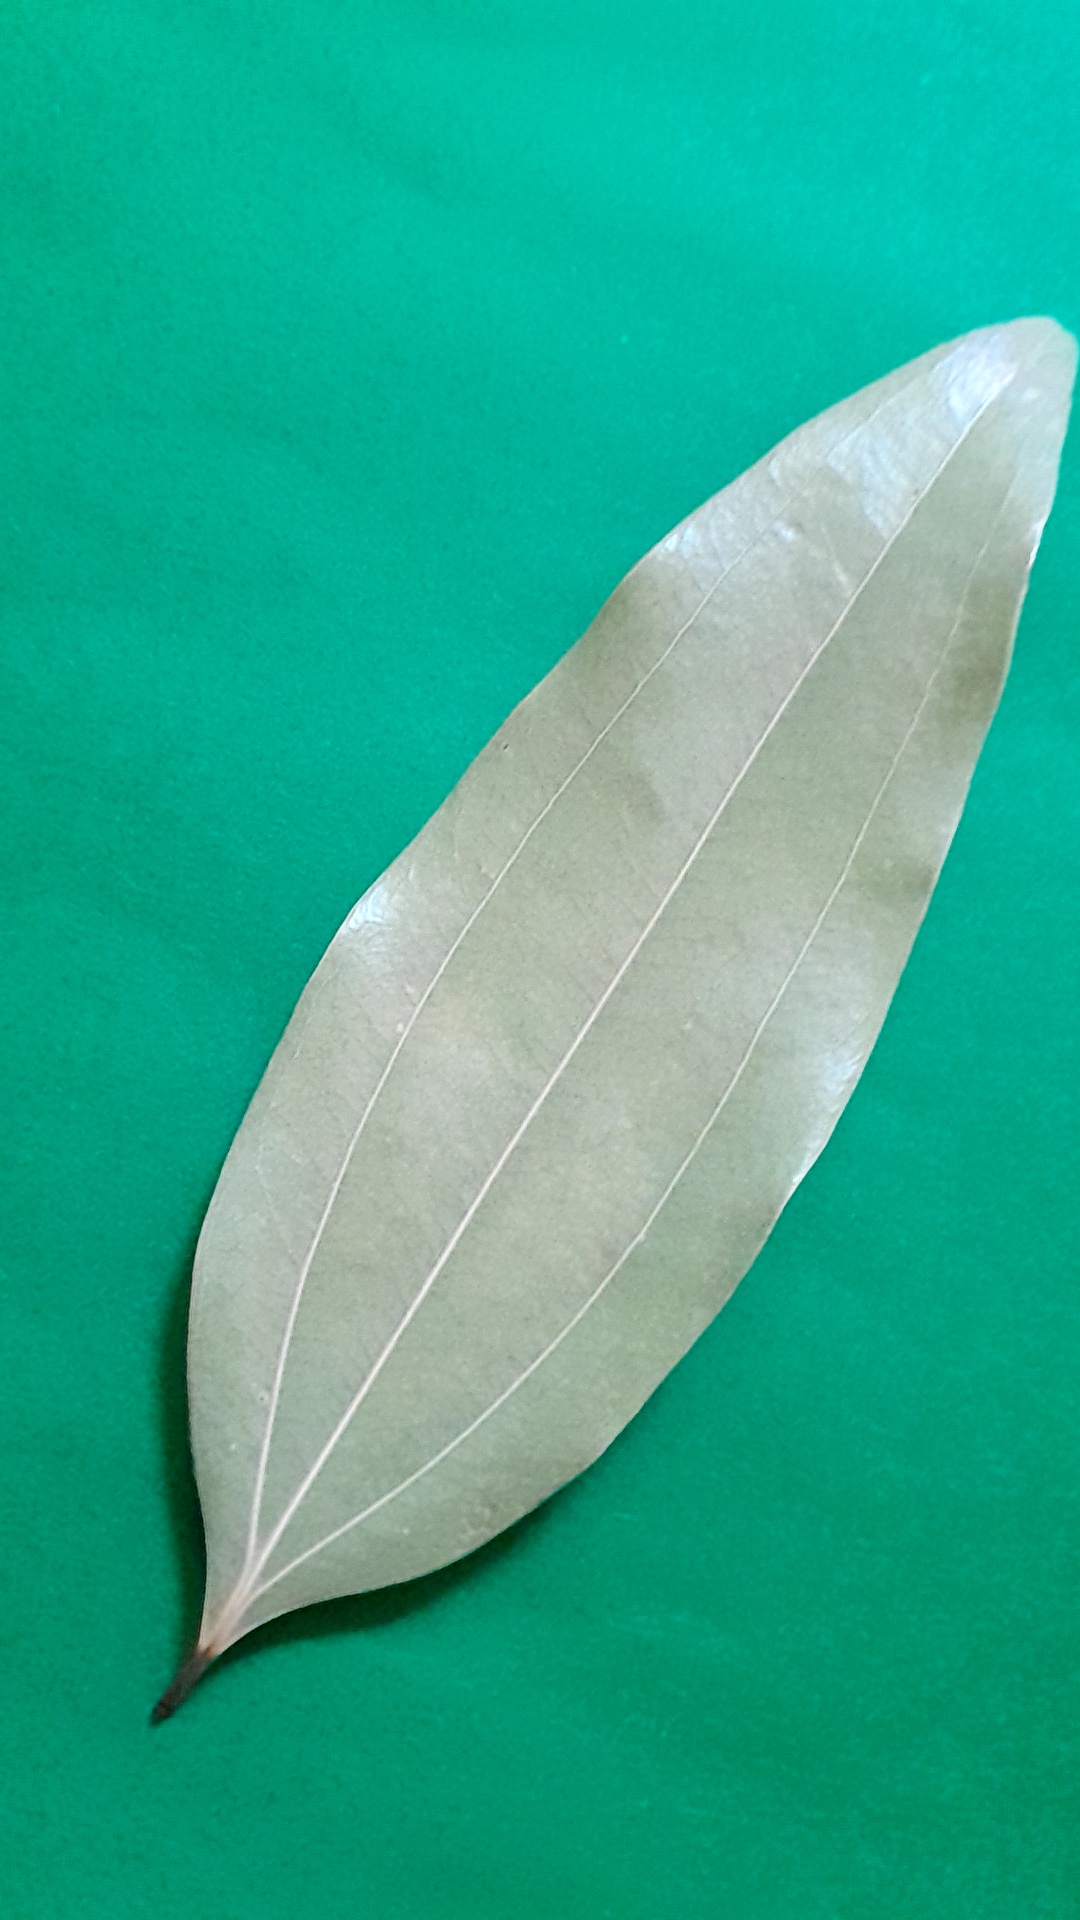
Label: Dry Leaf